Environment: real
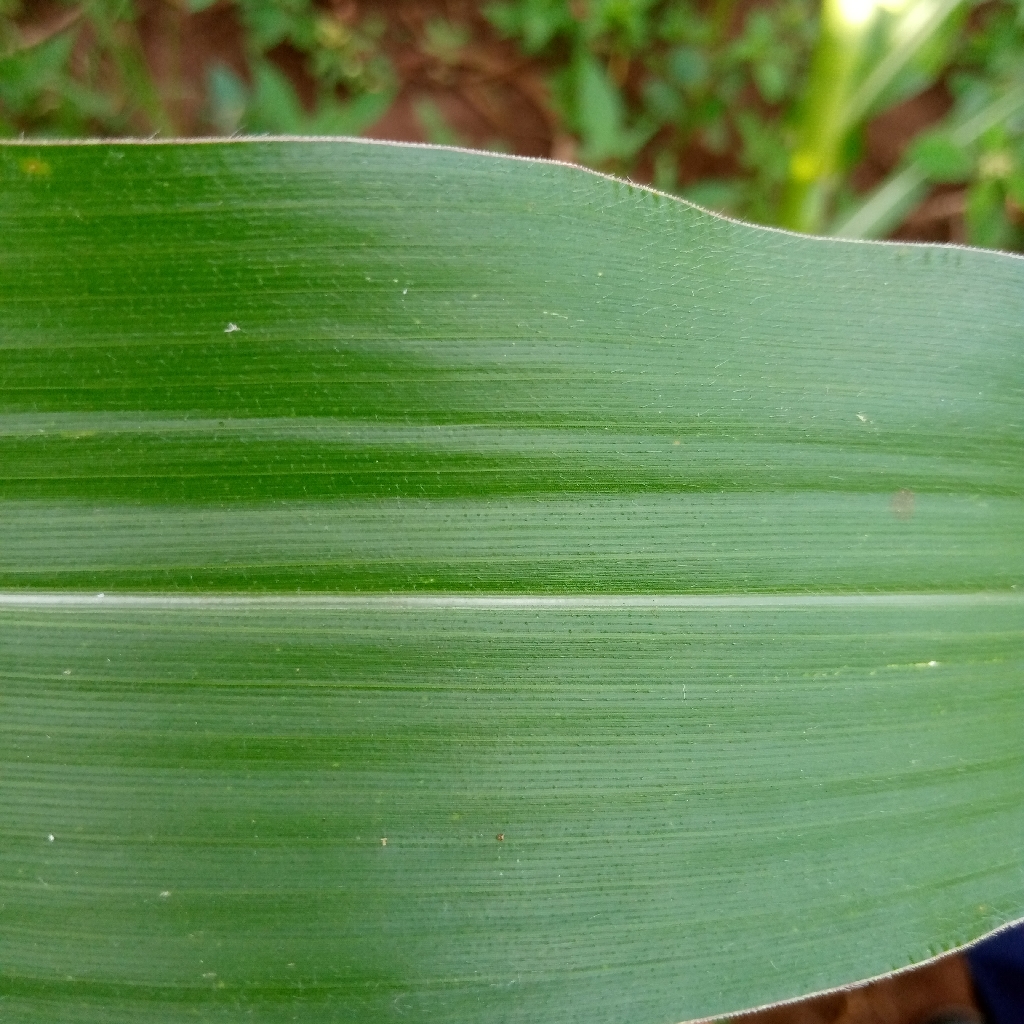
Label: healthy